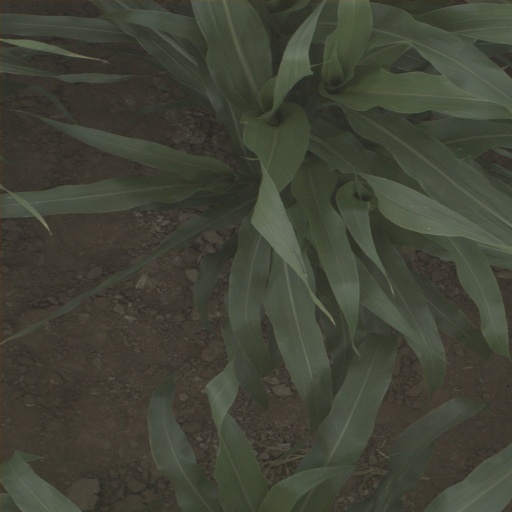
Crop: sorghum